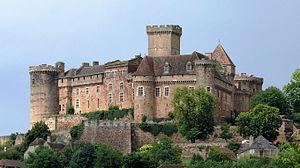
Château de Castelnau-Bretenoux - Ensemble
Le château de Castelnau-Bretenoux situé sur le territoire de la commune de Prudhomat, dans le département du Lot, est la forteresse médiévale la plus imposante du Quercy. Il appartient à l'État, est affecté au ministère de la Culture et est ouvert au public par le Centre des monuments nationaux.